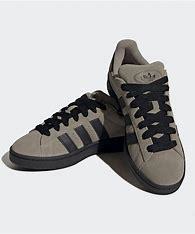
Brand: Adidas
Model: Campus